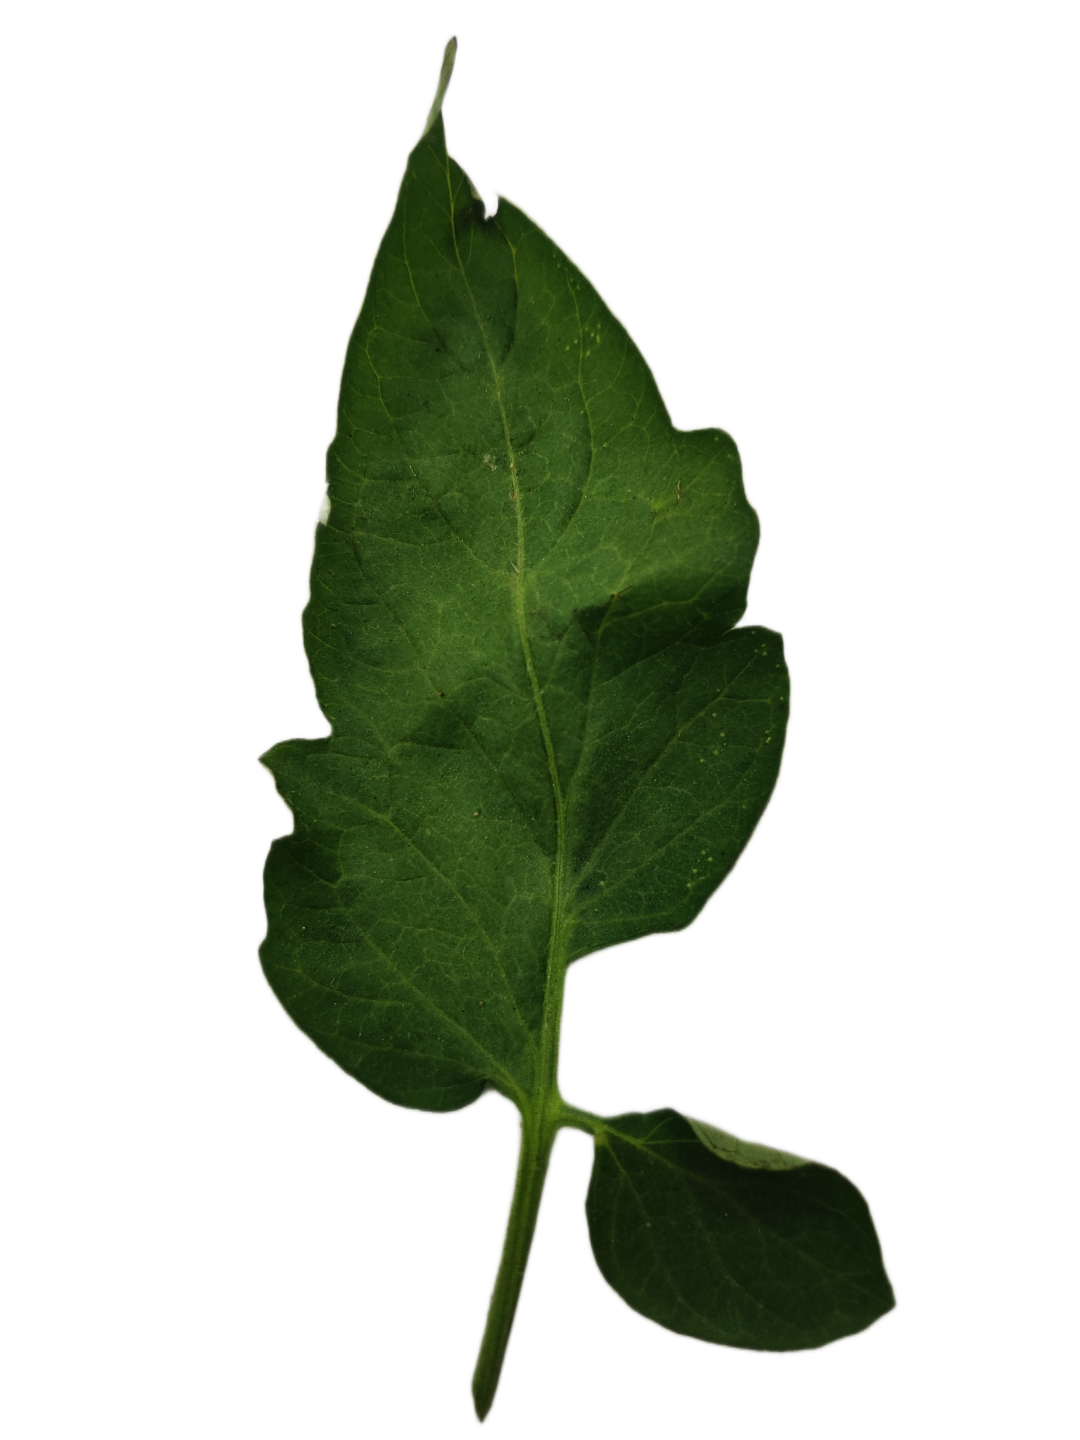
Crop: Tomato
Label: Mosaic